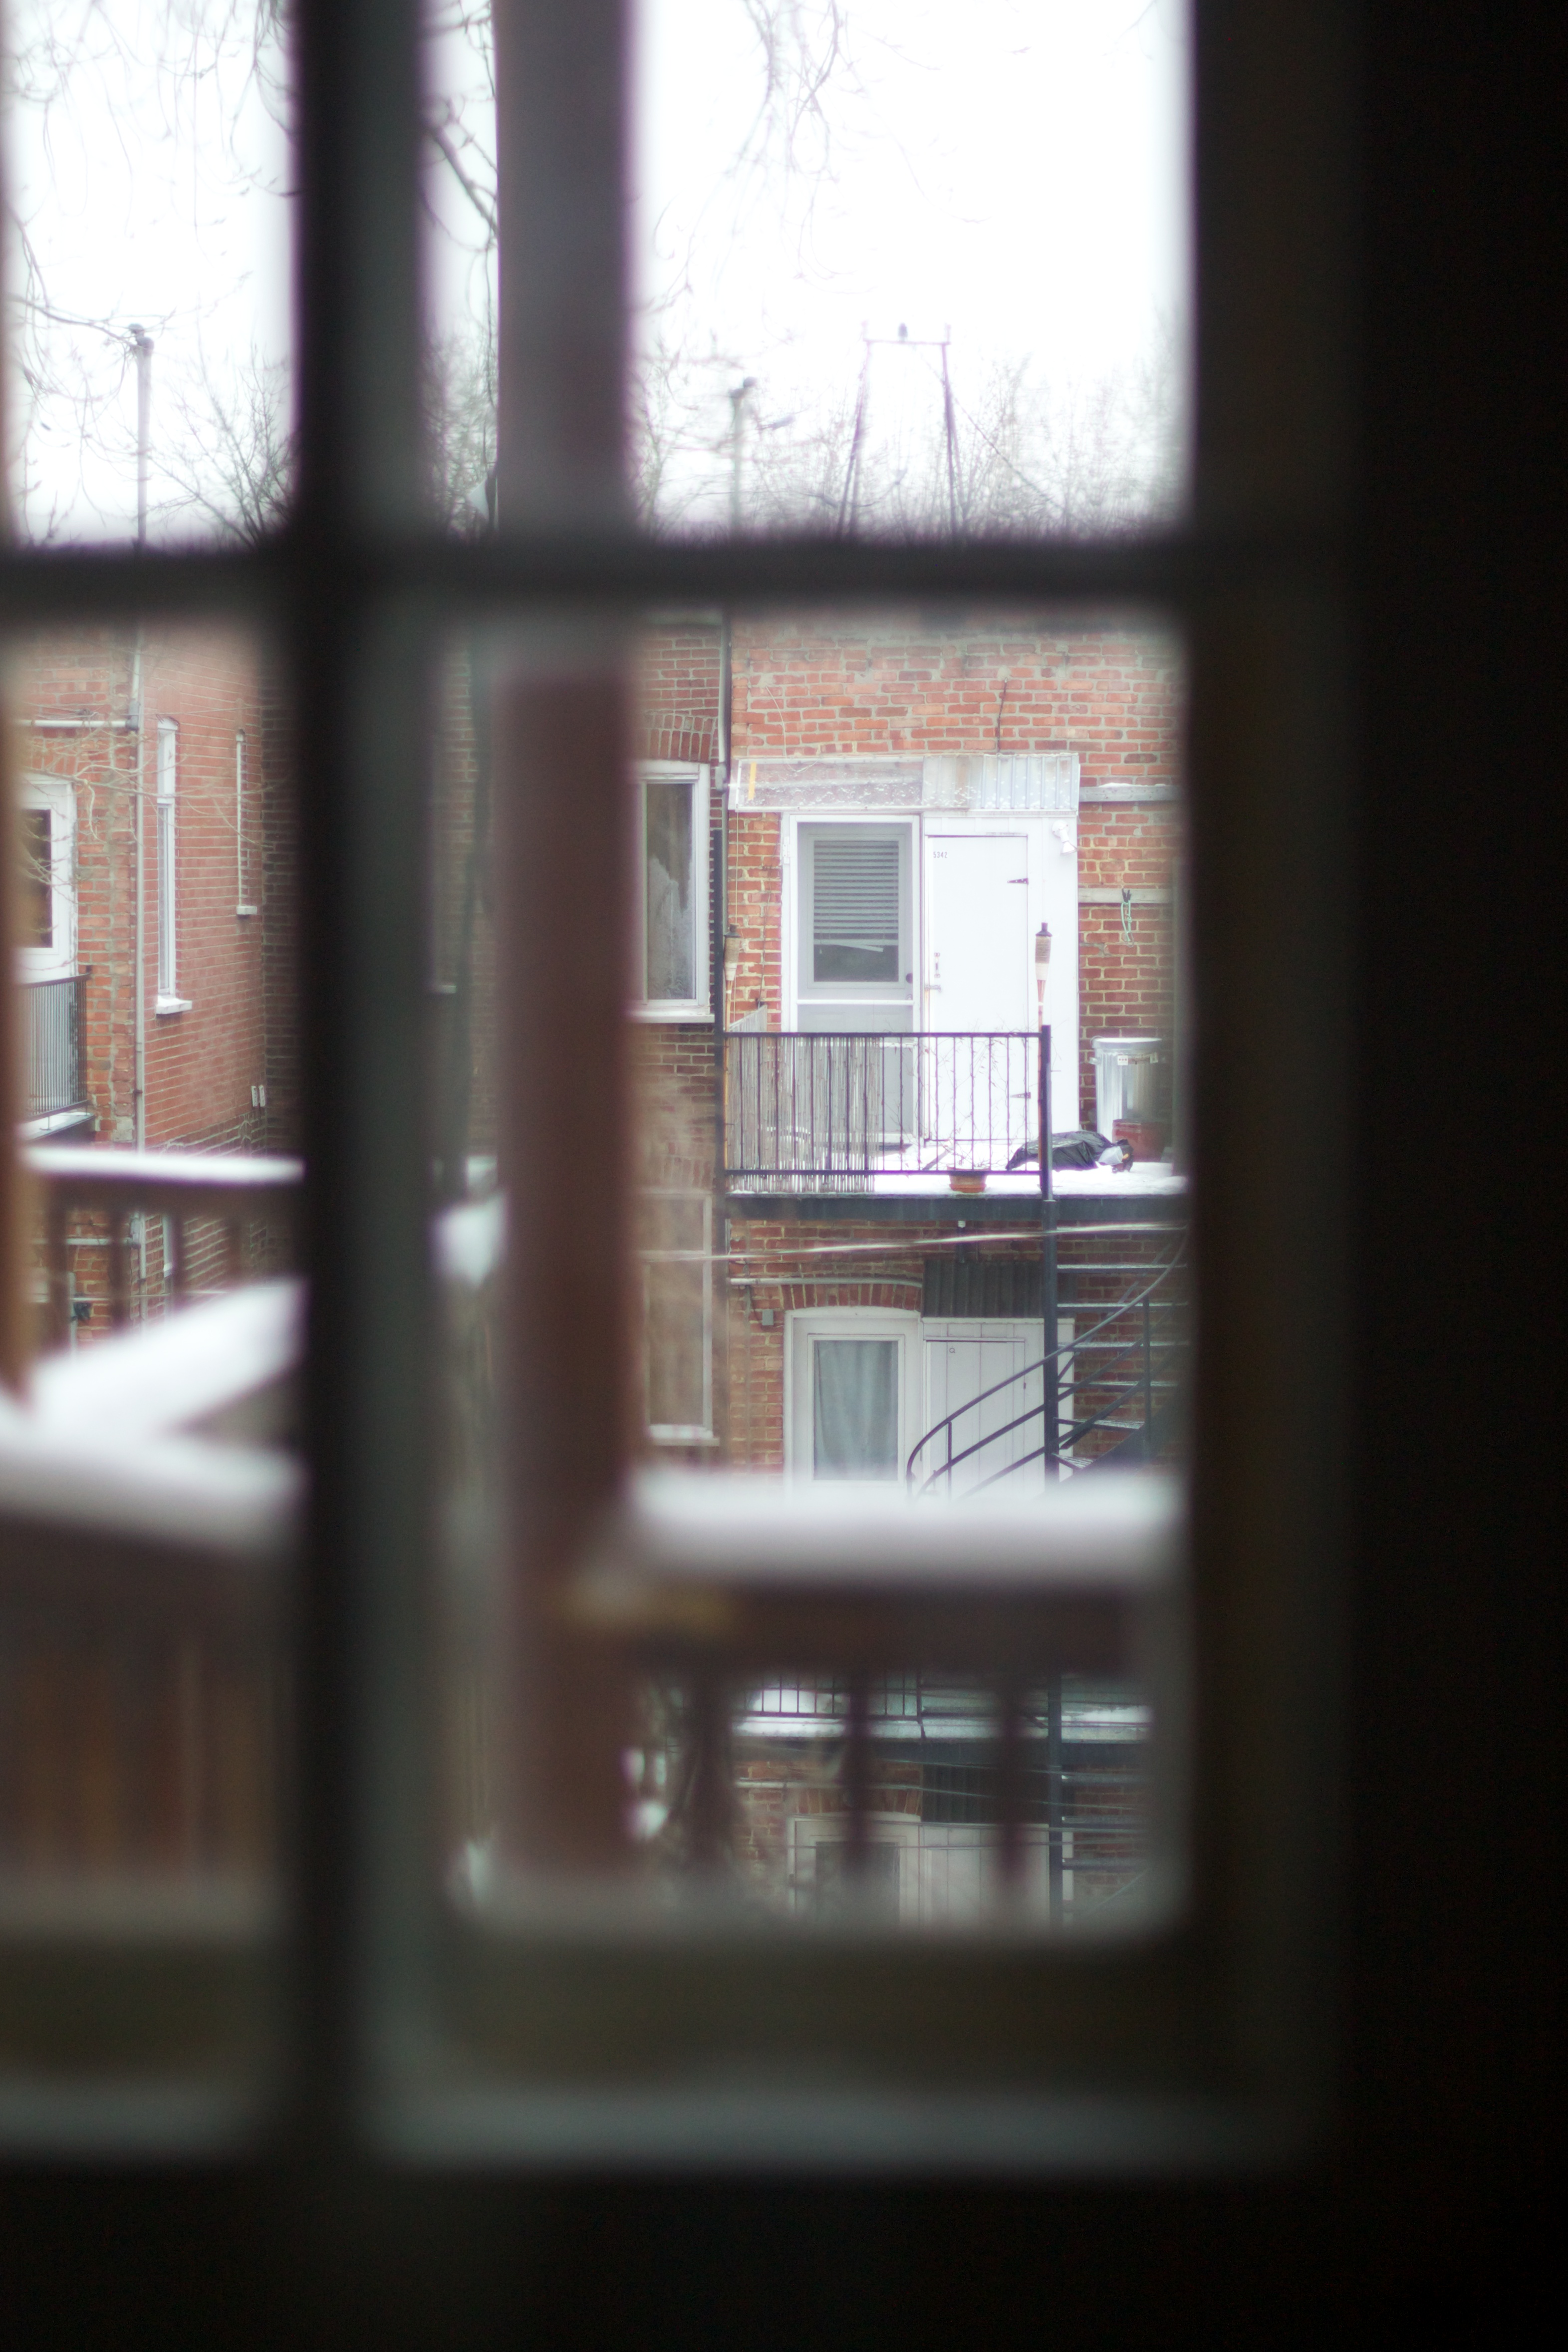
light, architecture, wood, house, window, home, interior design, shape, window covering